Espins

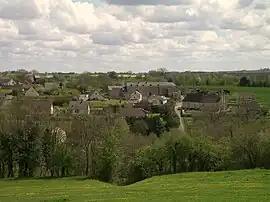
A general view of Espins

Espins is a commune in the Calvados department in the Normandy region in northwestern France.